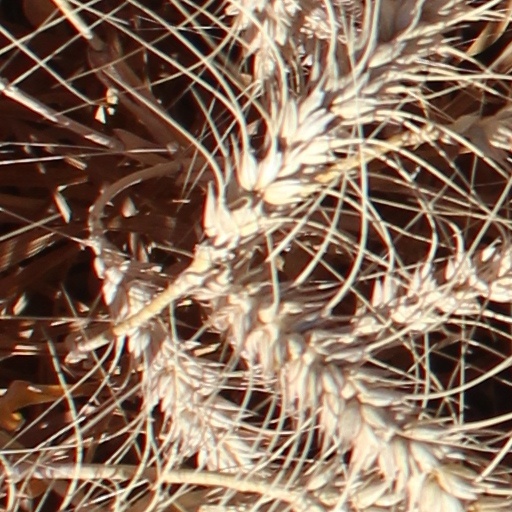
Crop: wheat